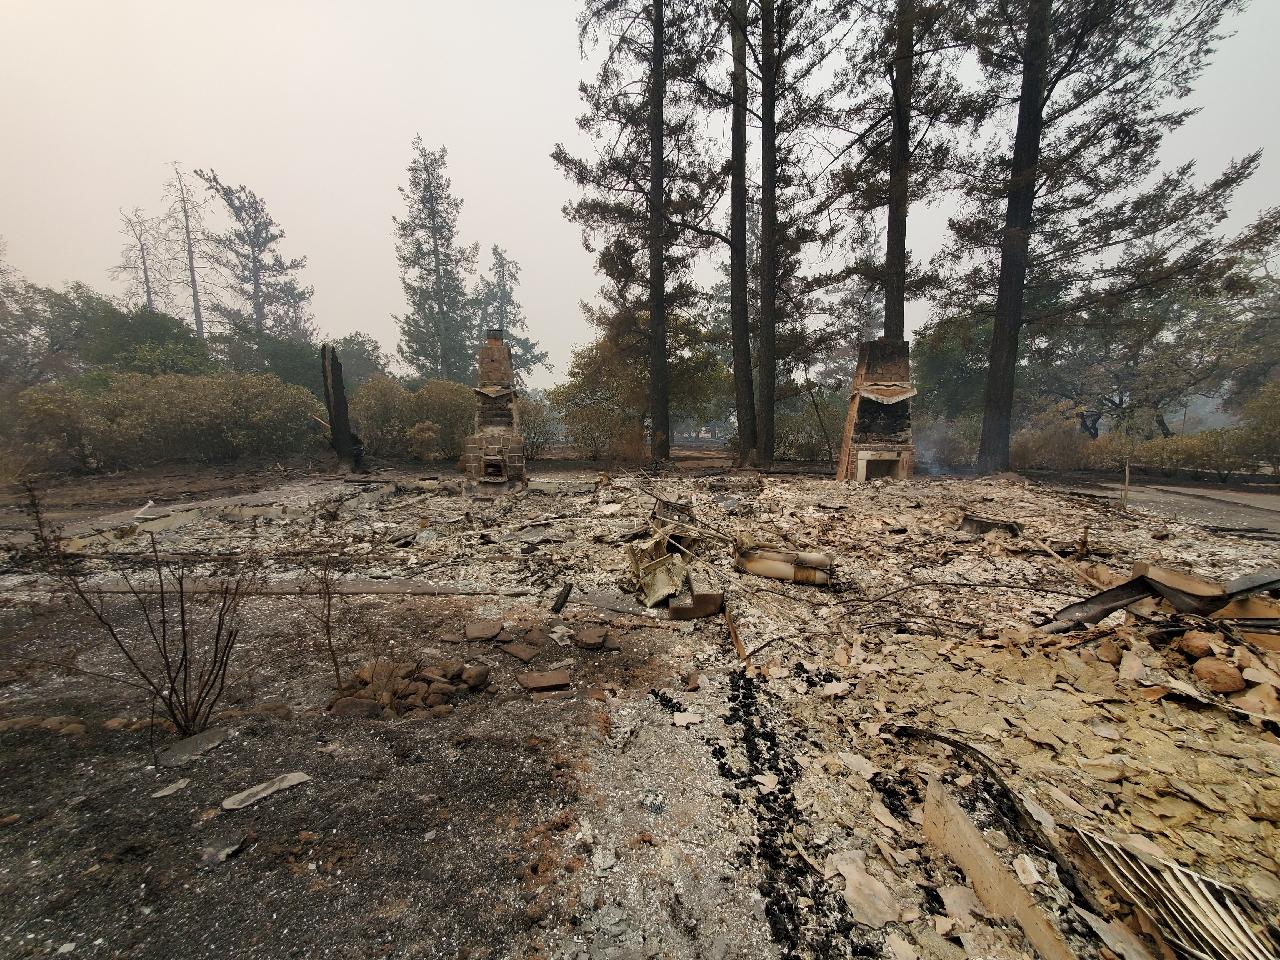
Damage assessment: destroyed